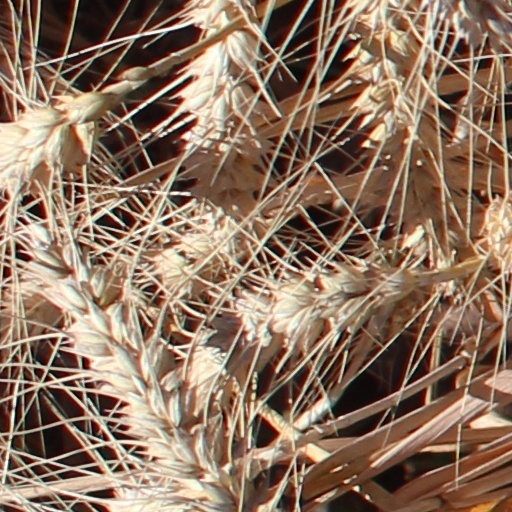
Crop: wheat